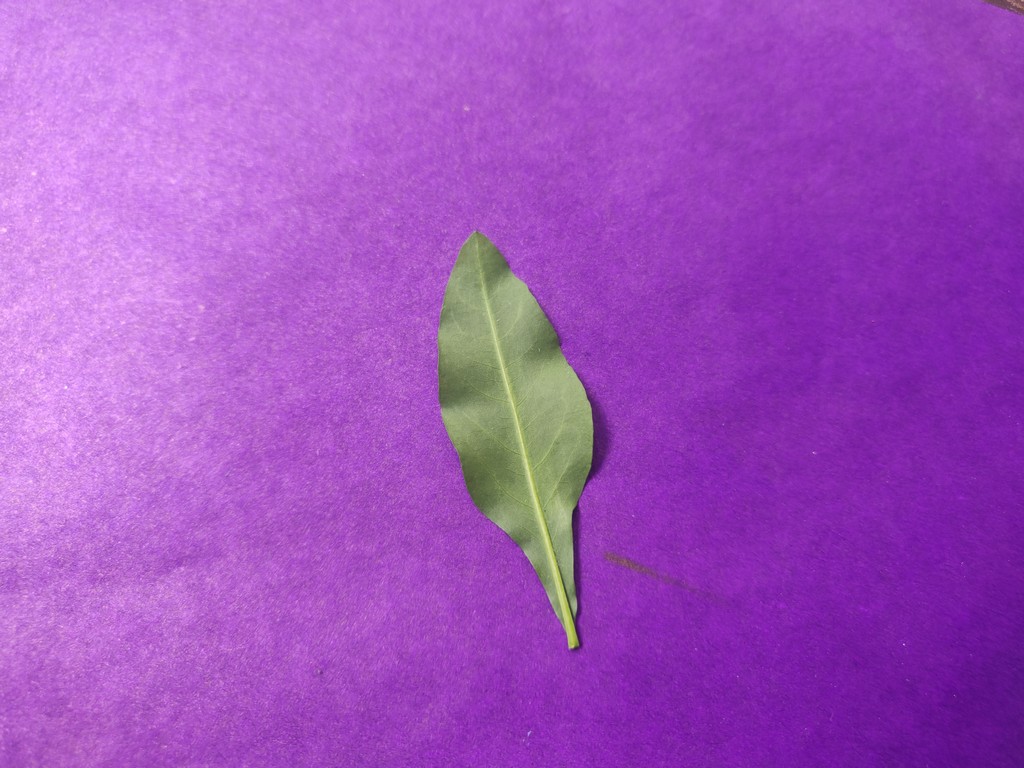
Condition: Healthy
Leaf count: single
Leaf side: back